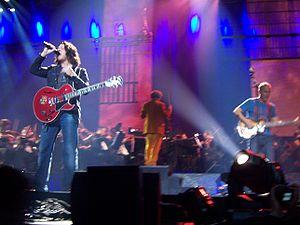
Tears for Fears, parfois abrégé en TFF et plus rarement en T4F, est un groupe de pop rock britannique, originaire de Bath, en Angleterre. Formé par Roland Orzabal et Curt Smith en 1981, le groupe, initialement affilié au mouvement New wave, a vendu plus de trente millions d'albums à travers le monde. Ses trois albums studio parus dans les années 1980 cumulent à eux seuls près de vingt millions d'exemplaires vendus.
La discographie de Tears for Fears, groupe de new wave anglais, comprend l'ensemble des disques publiés au cours de leur carrière. Elle est composée de six albums studio, deux albums live, trois compilations, trois DVD et une trentaine de singles. Au début des années 2010, le groupe a vendu plus de 30 millions d'albums à travers le monde.